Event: Nepal Earthquake
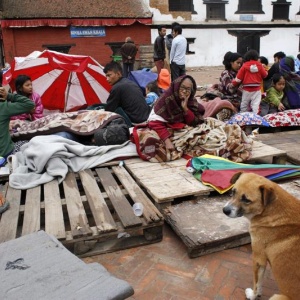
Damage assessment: no_damage